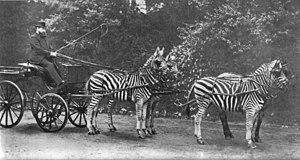
Lord Lionel Walter Rothschild, né le 8 février 1868 et mort le 27 août 1937, baron de Rothschild et 2ᵉ baron Rothschild, est un banquier, homme politique et zoologiste britannique.